Roland Doré (sculptor)

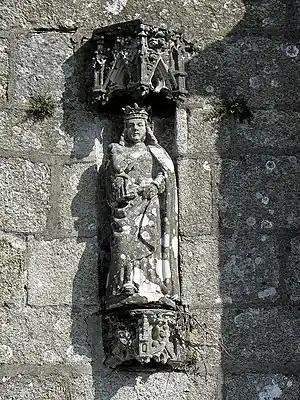
The Virgin Mary with child at Trémaouézan's Église Notre-Dame

For the Église Notre-Dame in Trémaouézan the Doré atelier executed a statue of the Virgin Mary with child placed in a central niche on the church exterior and the apostles except for Saint Peter which can be seen in the church's south porch.